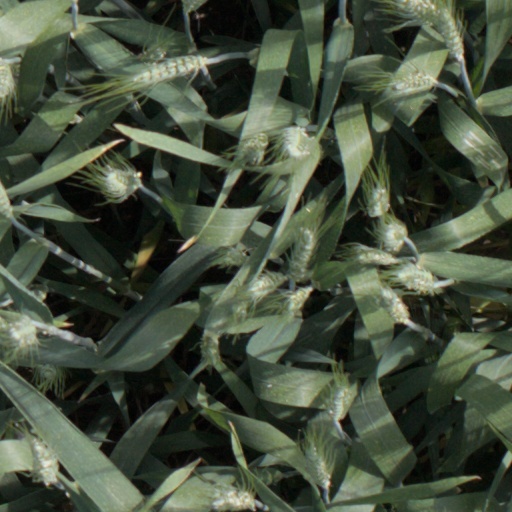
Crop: wheat